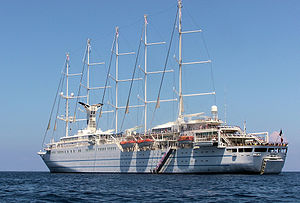
Krydstogtskibe i København 2014 / Krydstogtskibe i København 2014
Club Med 2 ved Capri i 2007
Krydstogtskibe i København 2014 er en oversigt over de krydstogtskibe, der lagde til kaj i Københavns Havn i krydstogtsæsonen 2014, der startede den 7. april og sluttede den 17. oktober. Jule-anløbene omfattede to anløb hhv. den 14. og 23. december. Oversigten er baseret på den liste, som er offentliggjort på Copenhagen Malmö Ports hjemmeside.